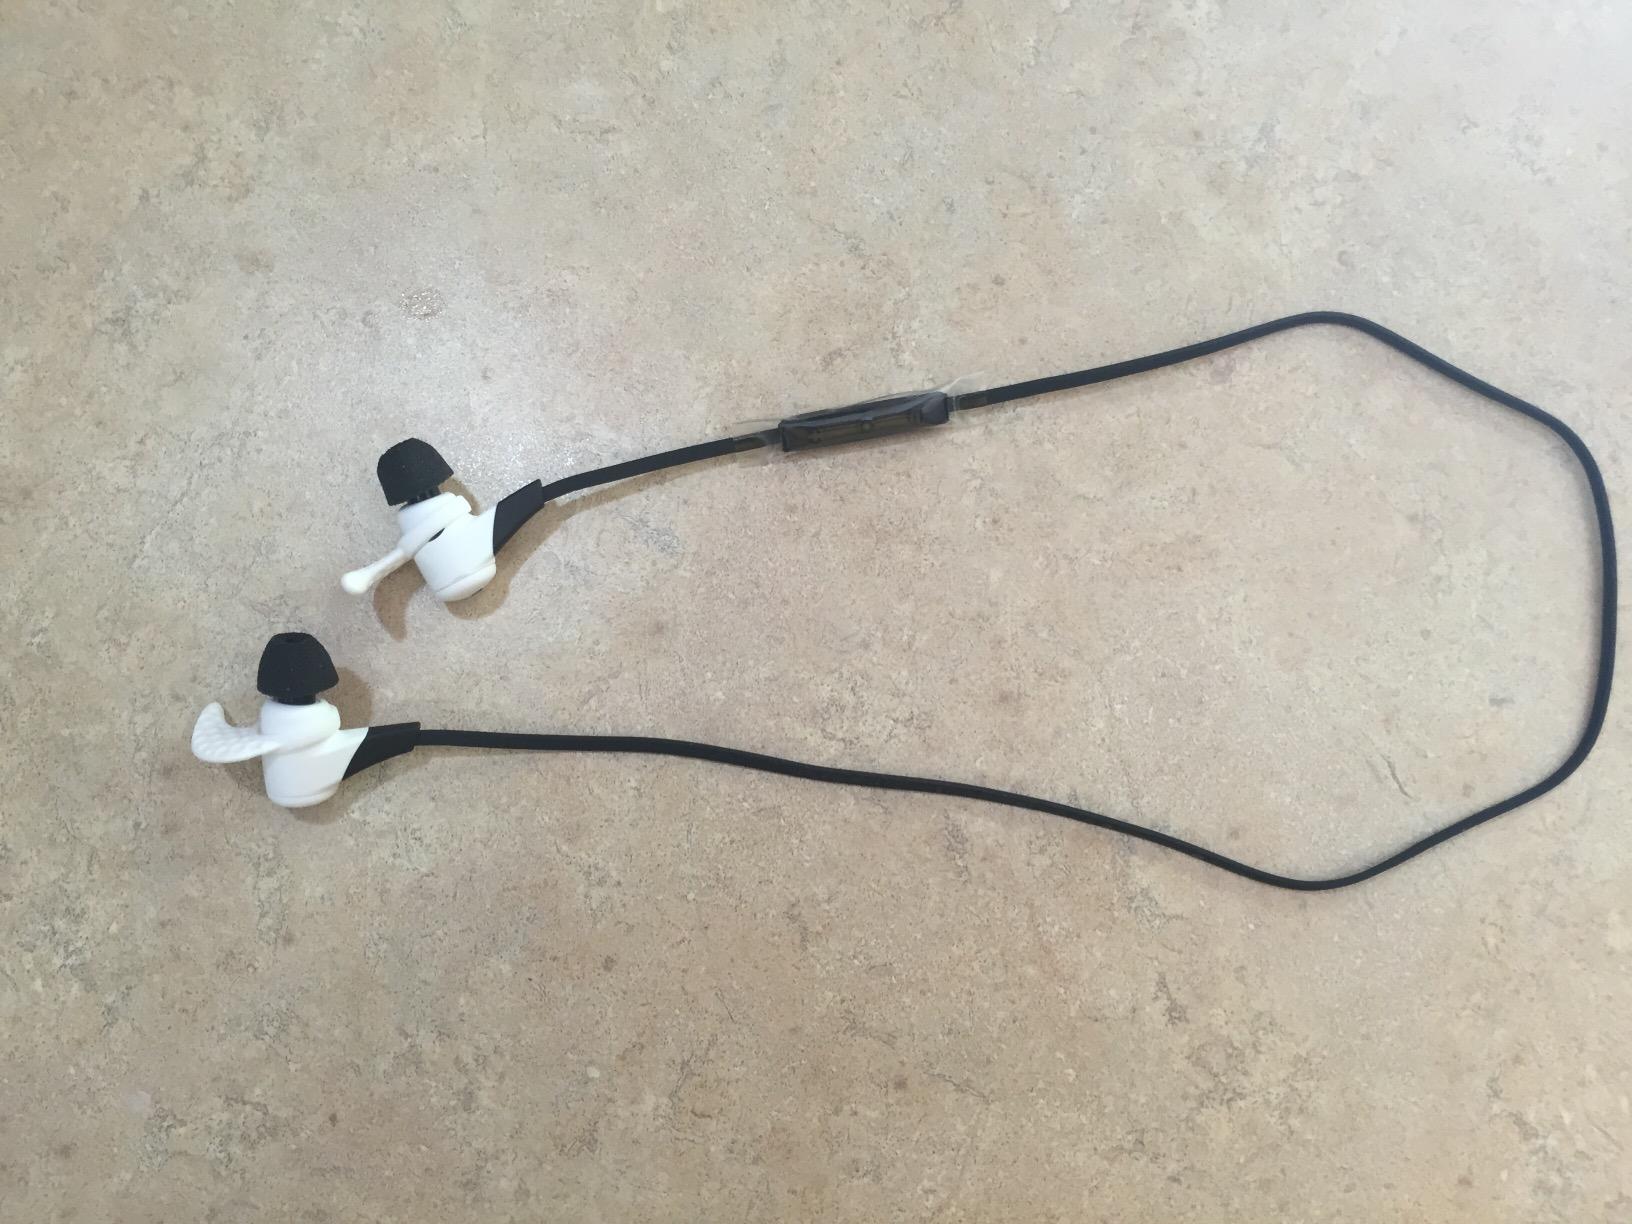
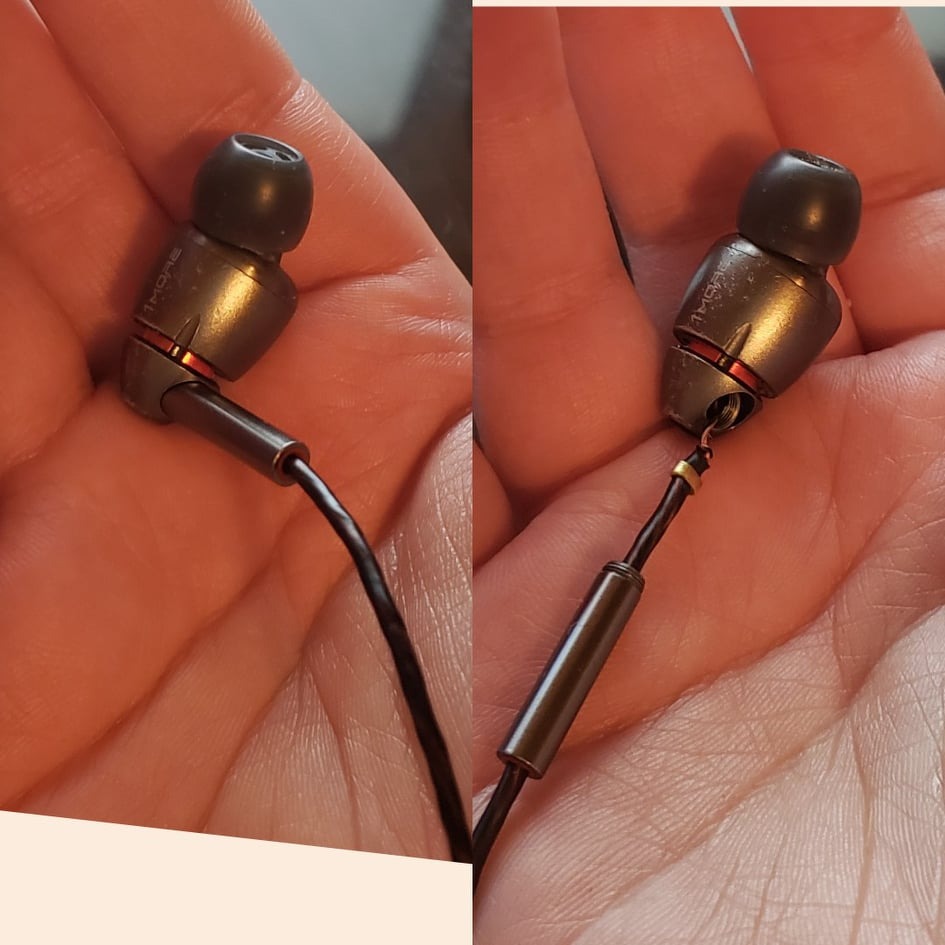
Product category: headphones
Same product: no